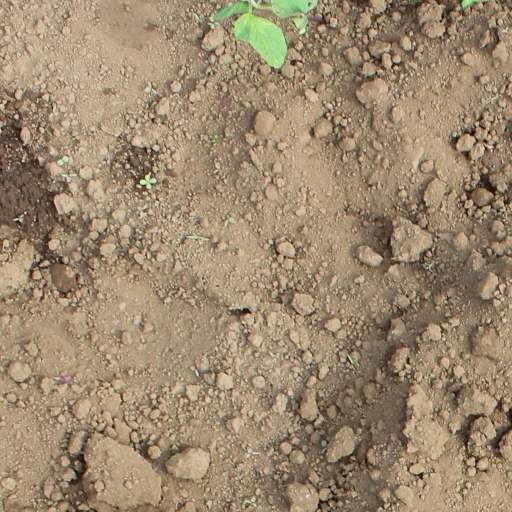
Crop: soybean